Fyodor Pirotsky

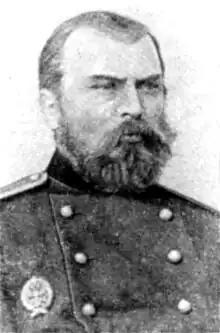
picture taken in 1898

Fyodor Apollonovich Pirotsky, or Fedir Apollonovych Pirotskyy was a Russian engineer of Ukrainian ancestry, inventor of the world's first railway electrification system and electric tram While the commercialization of his inventions in the Russian Empire was relatively slow, Pirotsky is known to have met with Carl Heinrich von Siemens and influenced Siemens' eventual introduction of the first regular electric tram line (for the Berlin Straßenbahn).